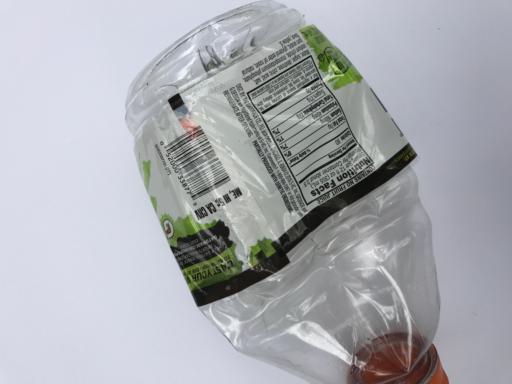
Waste category: plastic